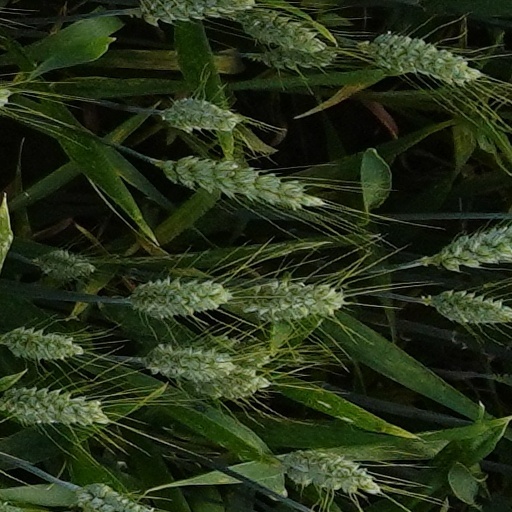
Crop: wheat